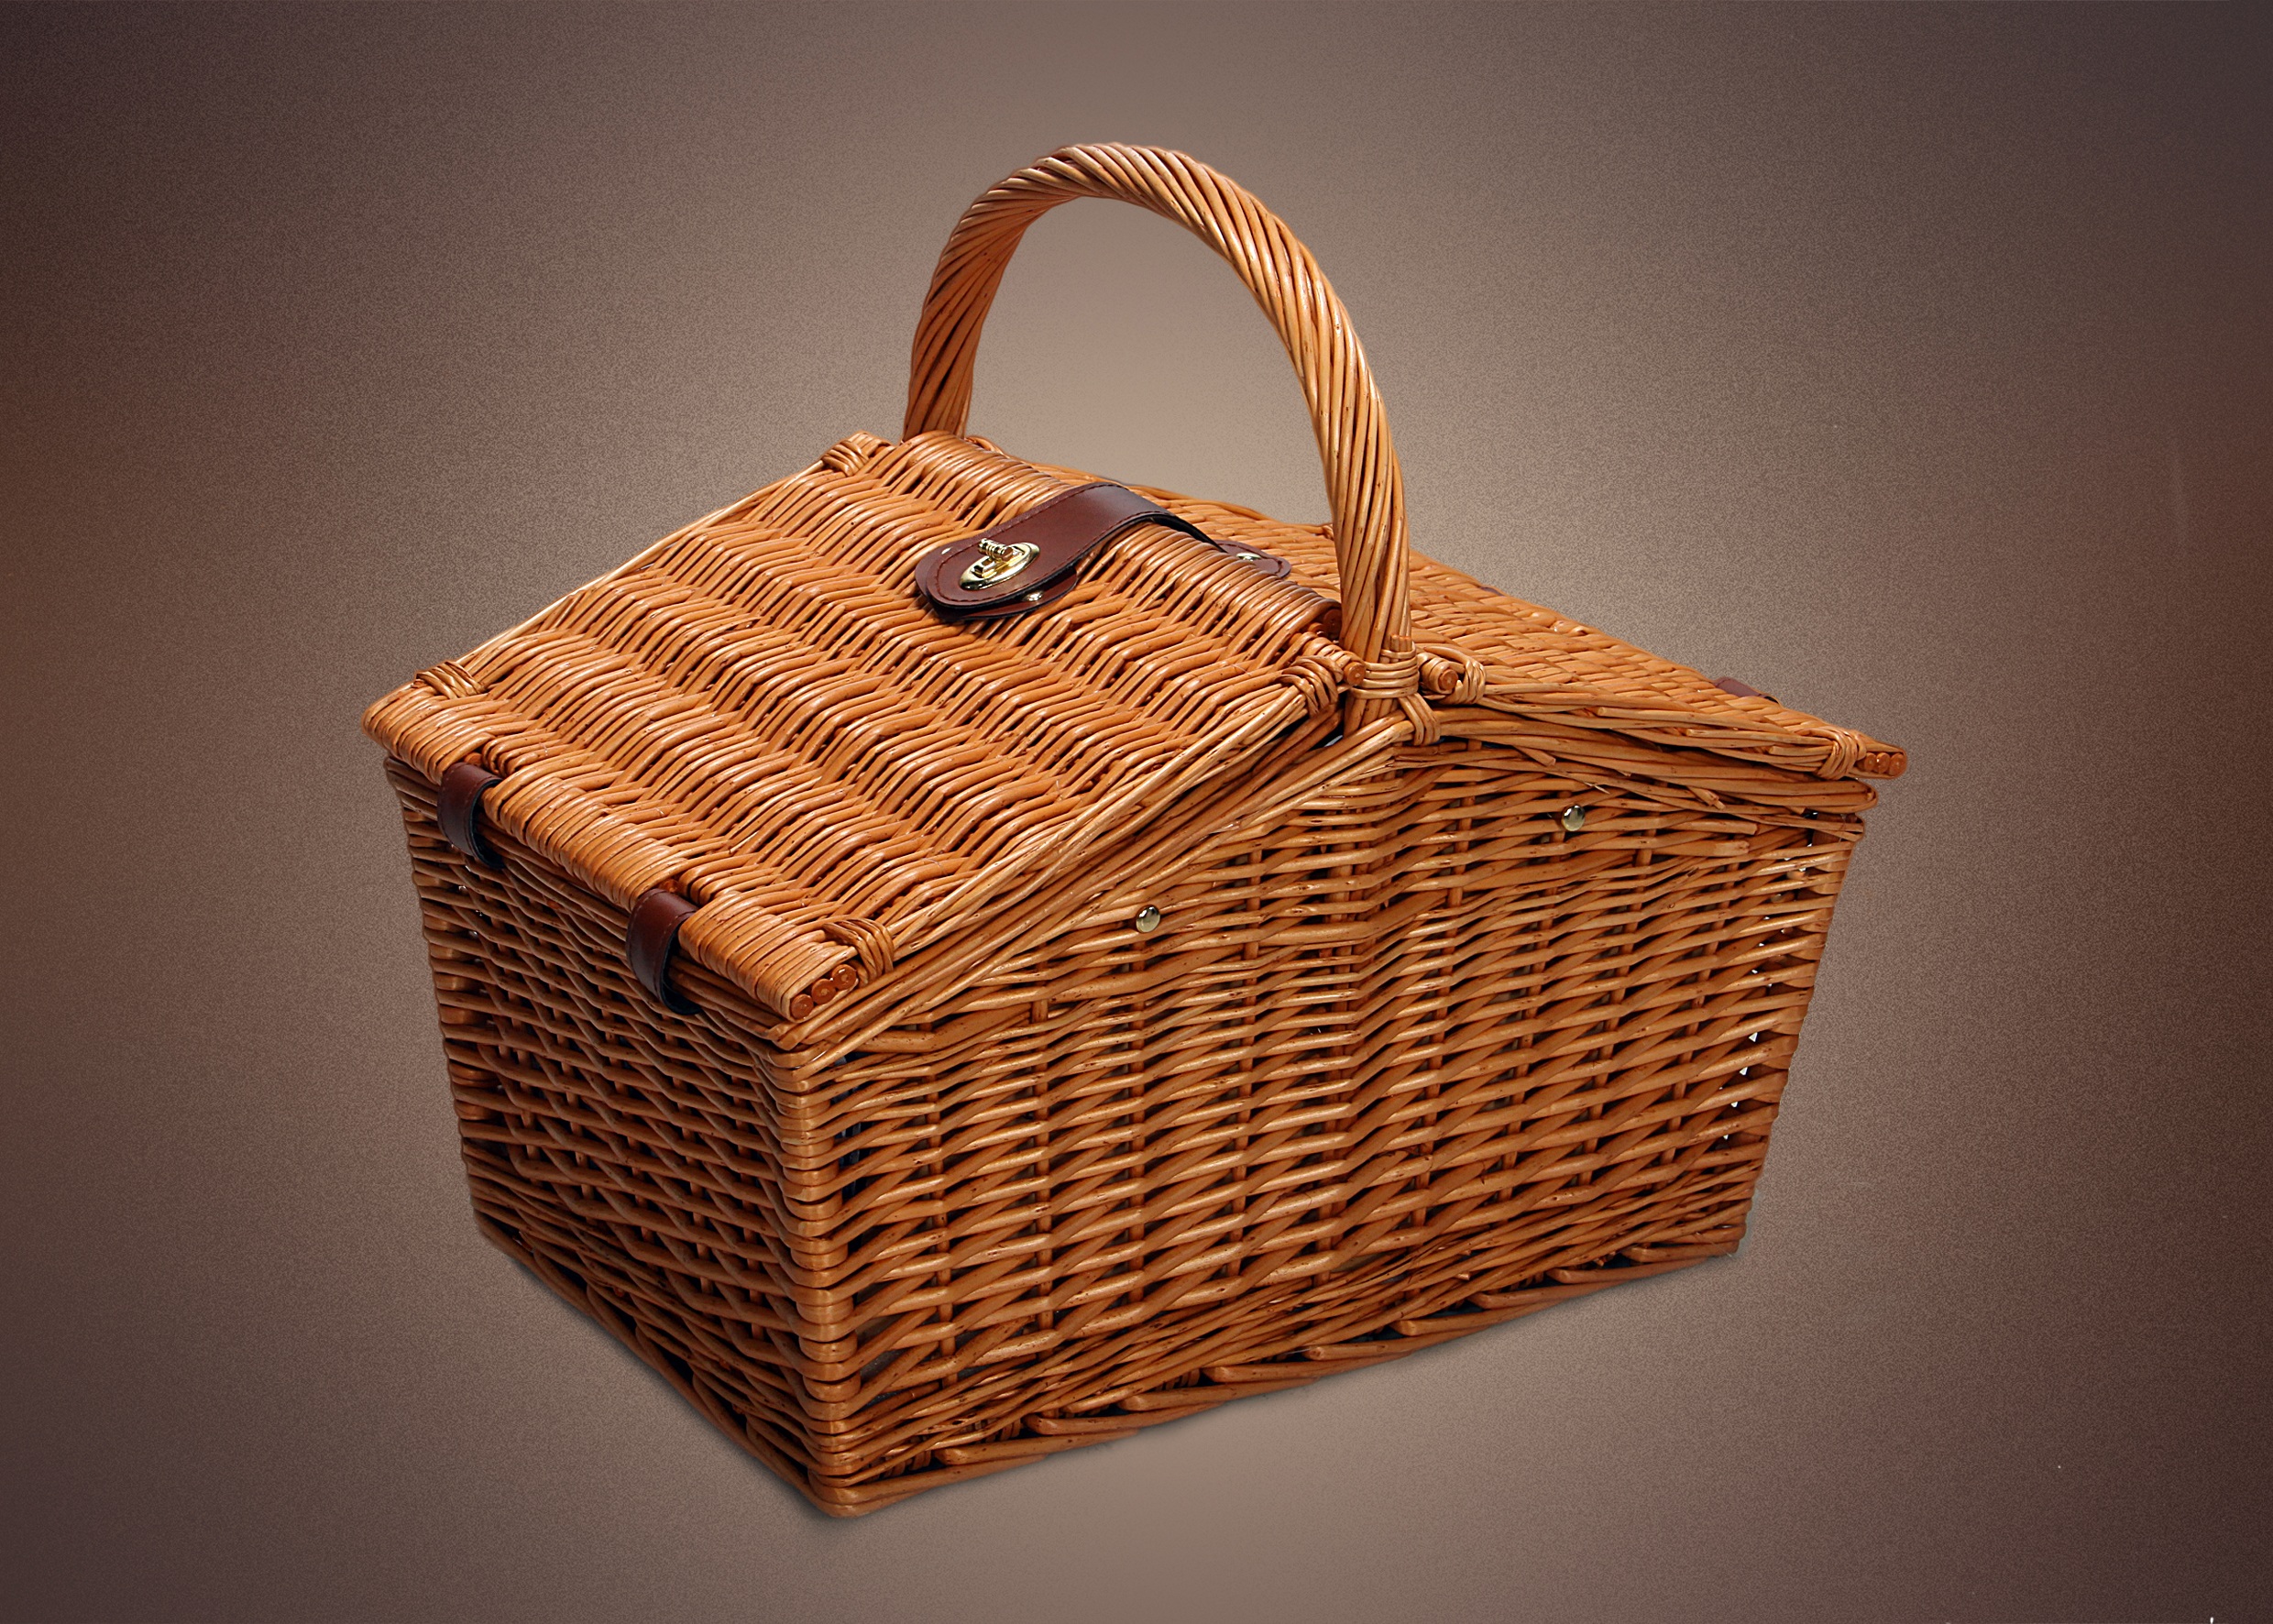
wood, spring, basket, wicker, picnic, holidays, straw, home accessories